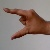
The image shows a hand gesture representing the letter 'Z' in Indian Sign Language.